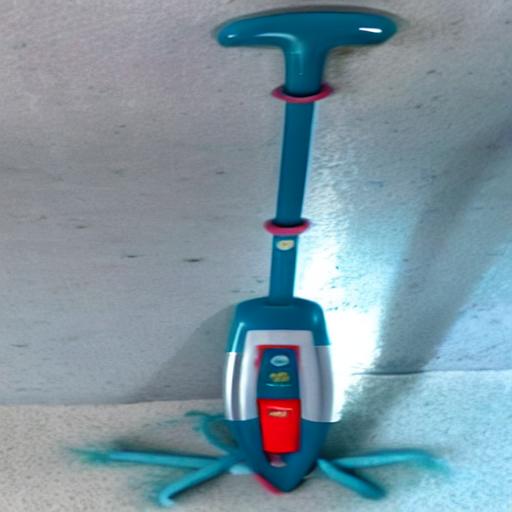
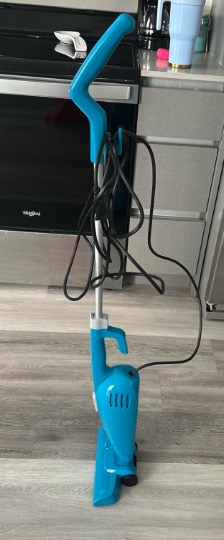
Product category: items_vacuum
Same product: no